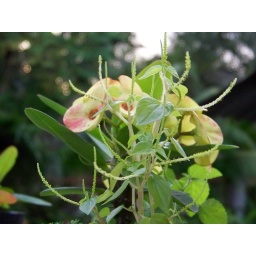
a medicinal plant used for gout and arthritis, growing in a pot of euphorbia